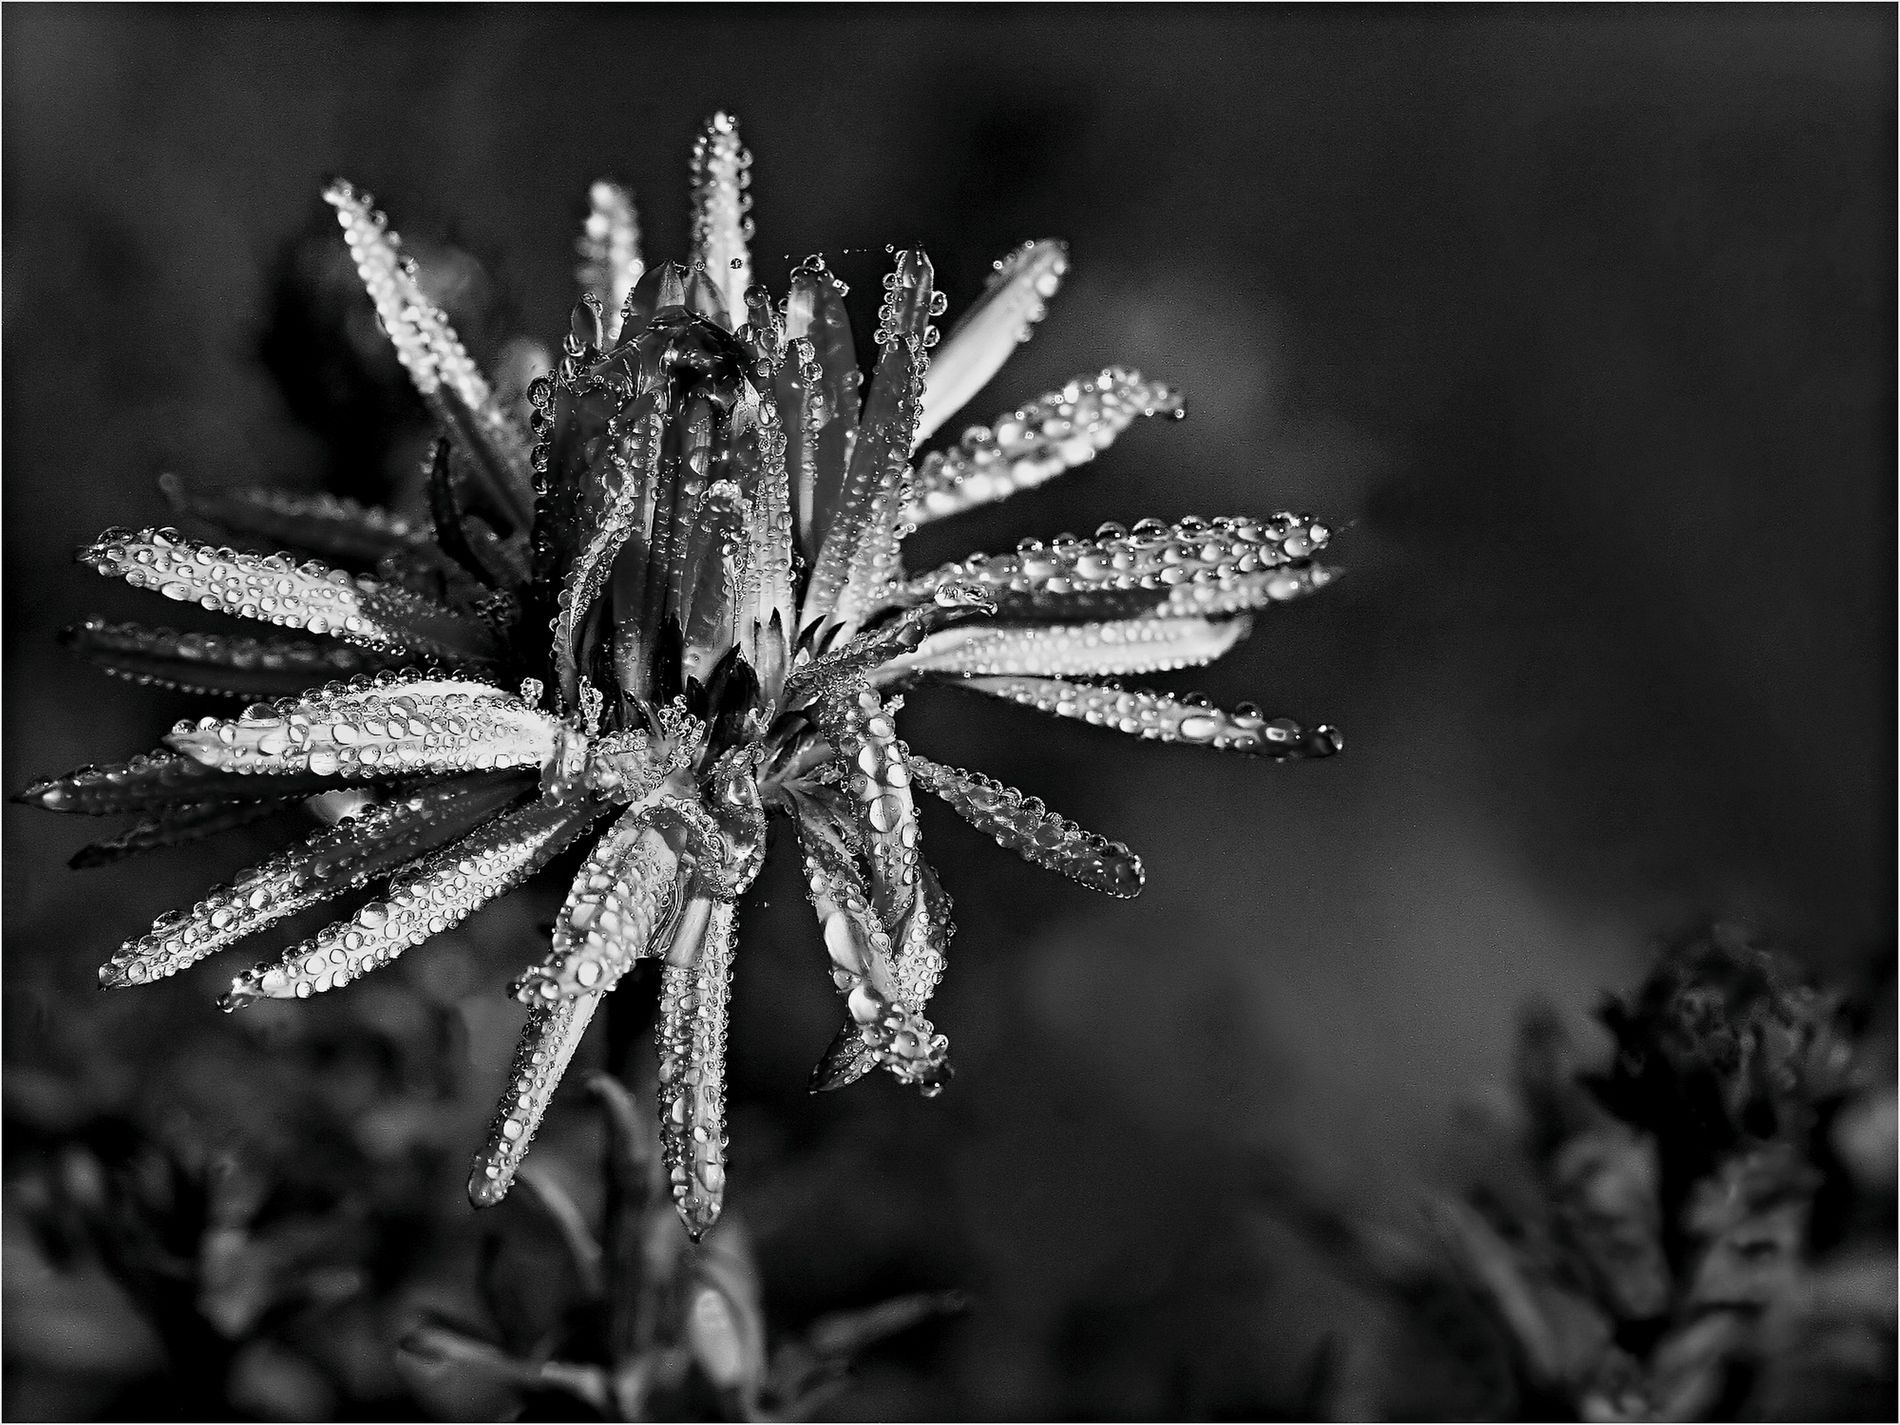
A Flower with Droplets
The photo shows a flower with water droplets on it. There are some water droplets falling in the air. The background is blurry, showing some plants.
Close shot. The photo shows a flower with water droplets on it. The lighting is soft, revealing the details of the flower and the water droplets. The color palette consists of shades of white and black, which gives depth to the scene. The overall atmosphere is contemplative. The water droplets falling in the air give the scene a realistic touch.
Labels: Ice, Nature, Outdoors, Weather, Frost, Snow, Plant, Tree, Fir, Crystal, Blurry Background, Flower, droplets, droplet